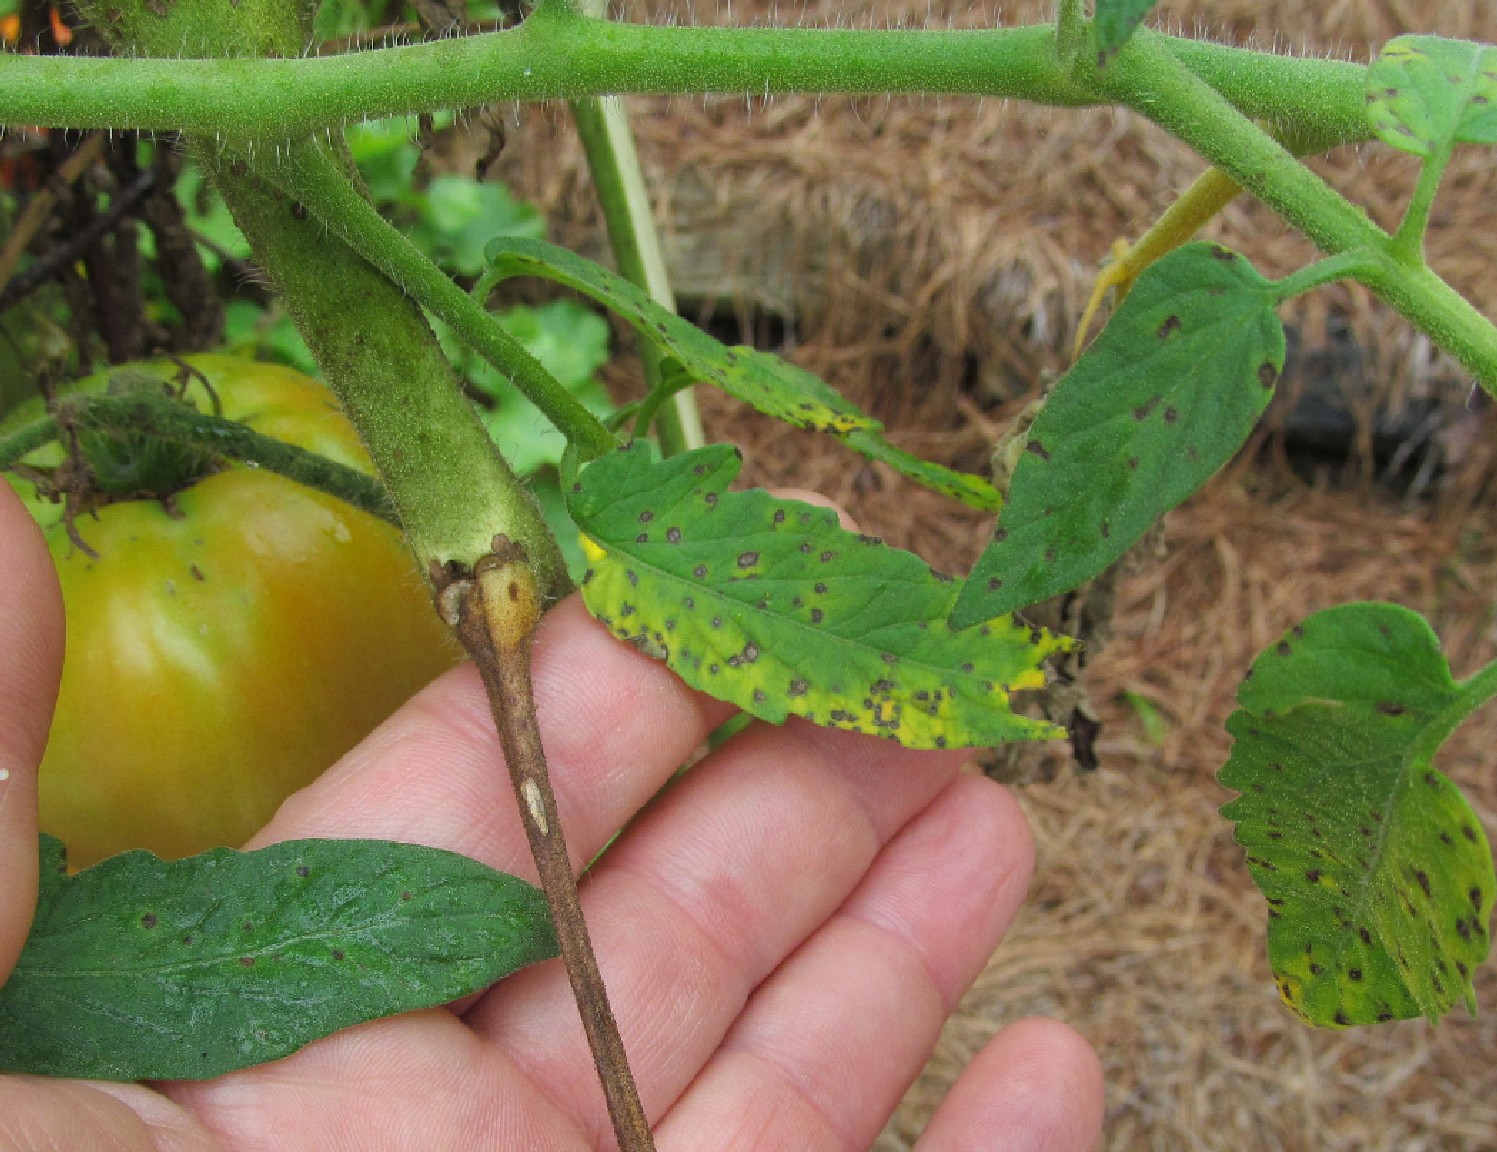
Labels: Tomato Septoria leaf spot, Tomato Septoria leaf spot, Tomato Septoria leaf spot